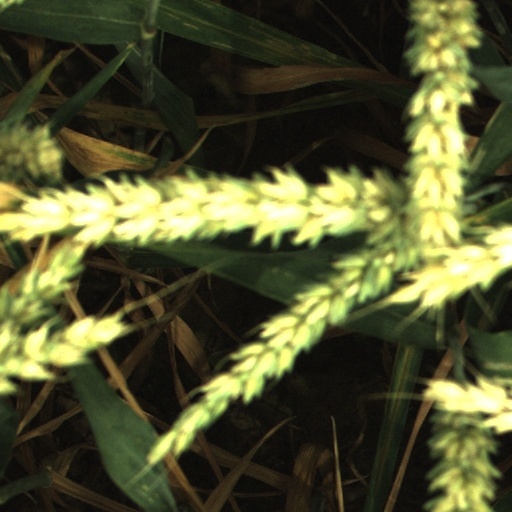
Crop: wheat